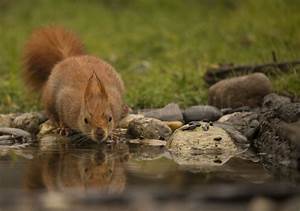
Label: scoiattolo